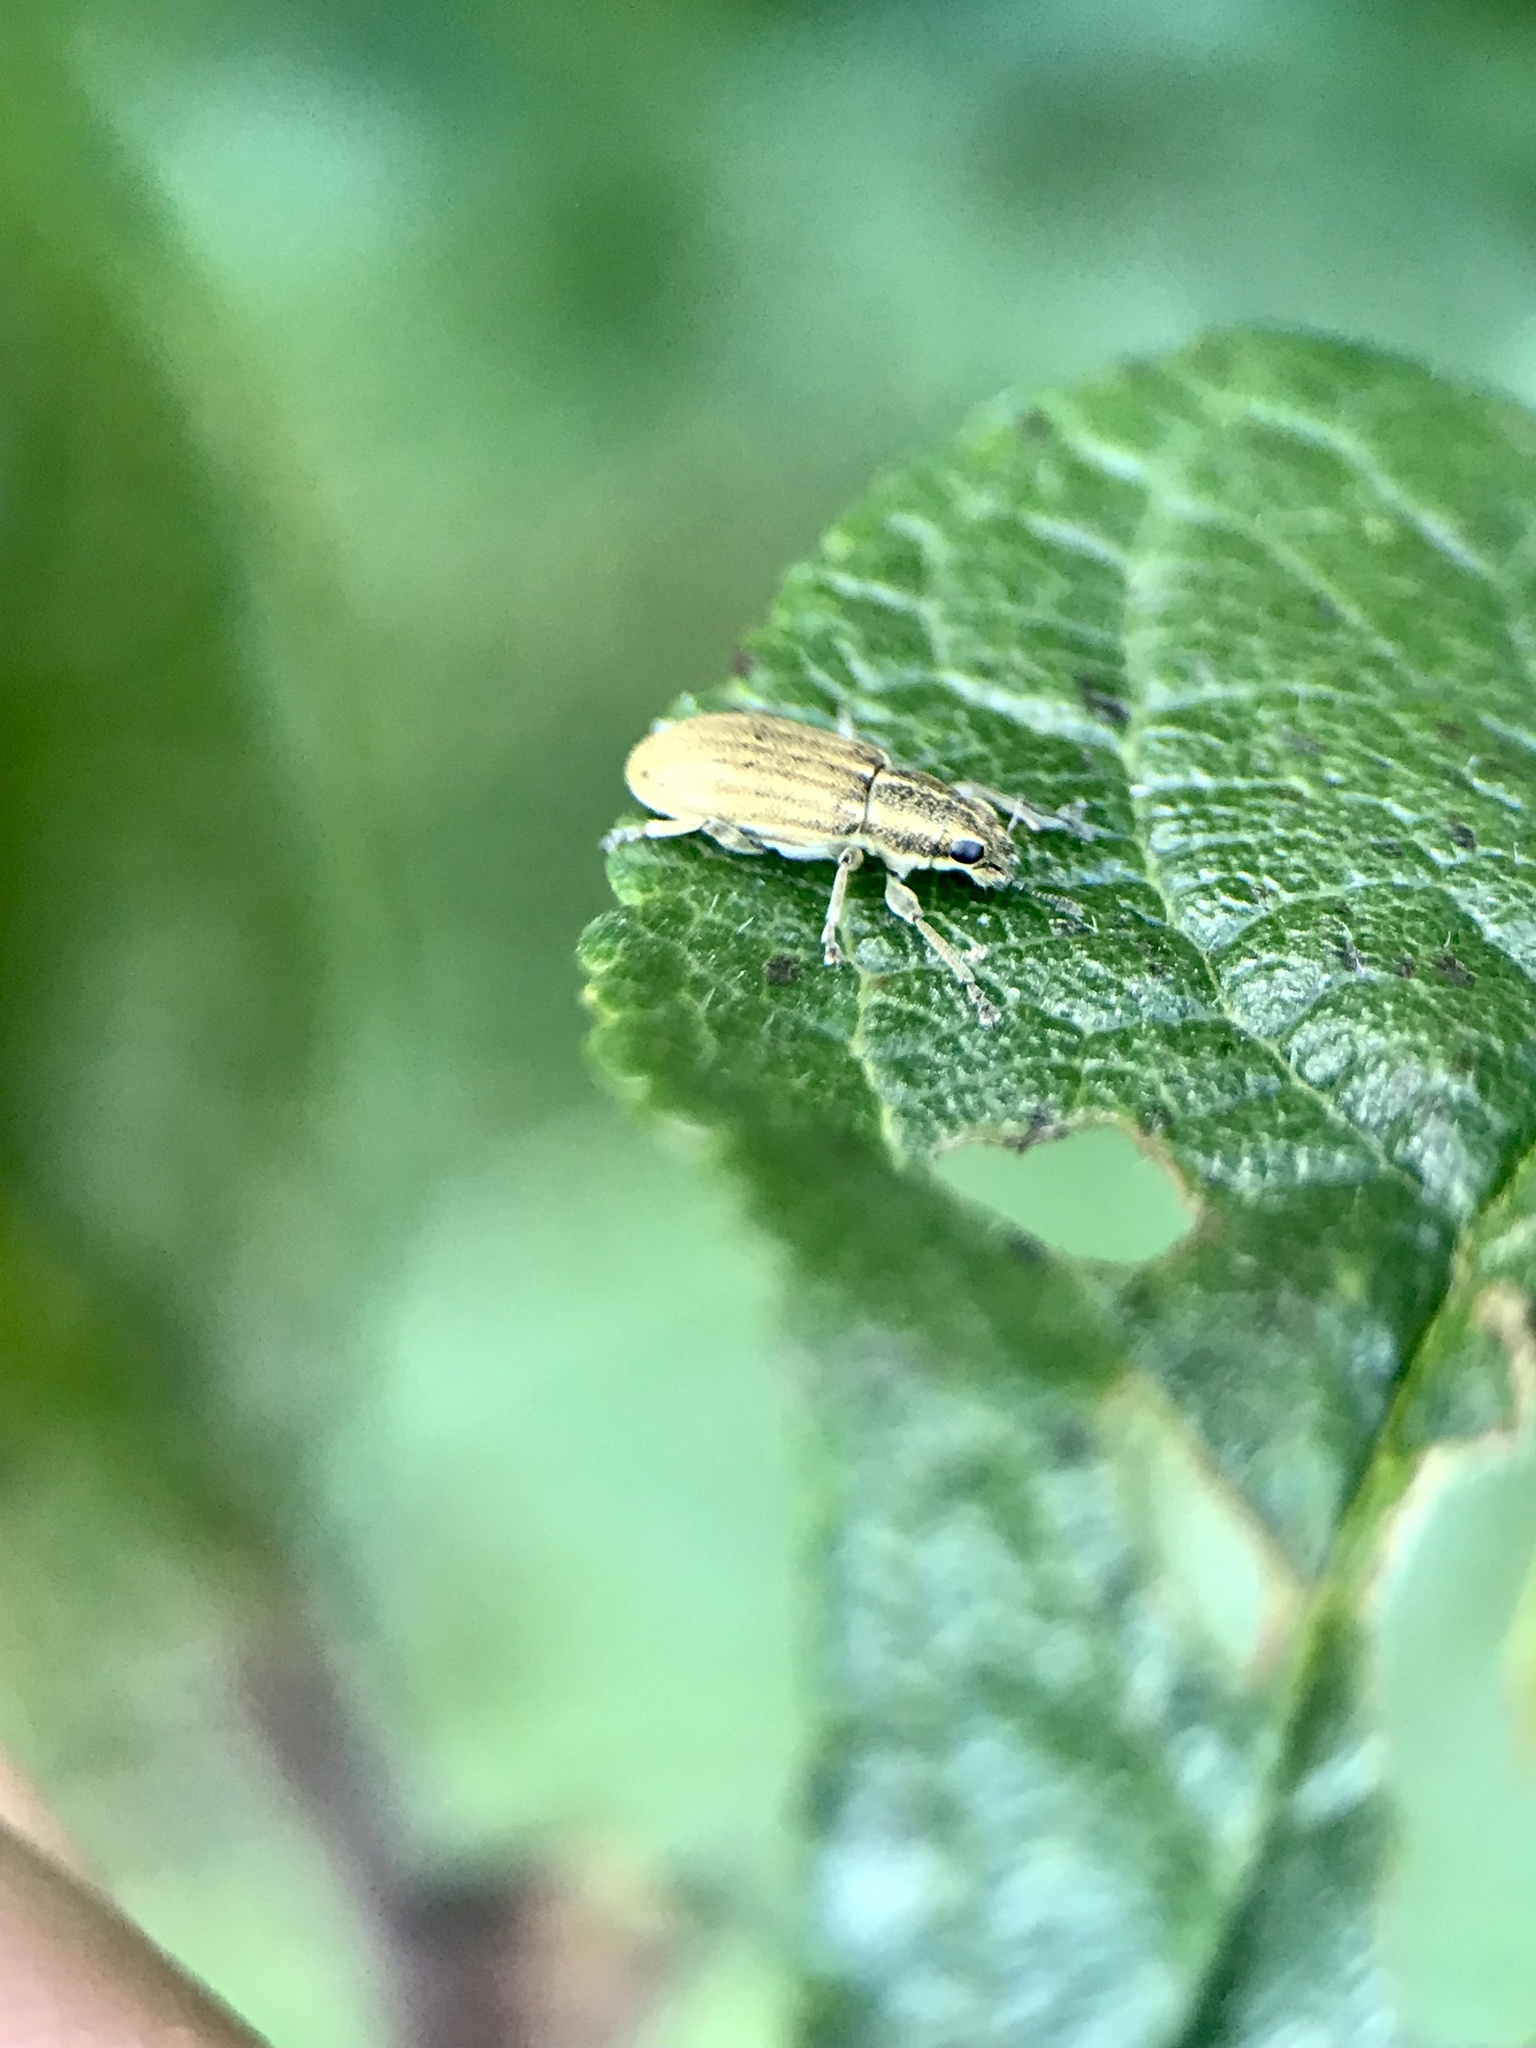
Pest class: pea_leaf_weevil